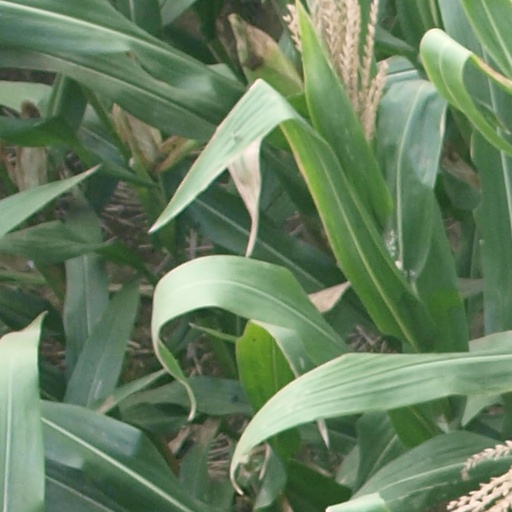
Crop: maize; corn